Shusha massacre

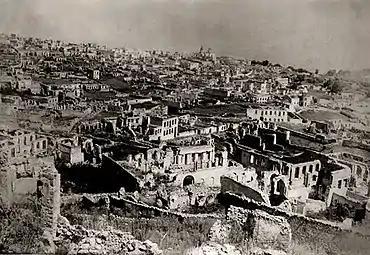
Ruins of the Armenian part of Shusha after the 1920 pogrom, including the church Servants of God).

The August agreement for Armenian autonomy and Azerbaijani demilitarization was violated by the Azerbaijani authorities almost immediately. Sultanov received orders from Baku to annex both Karabakh and Syunik. The Azerbaijani garrison was reinforced and troops were deployed without the required two-thirds consent of the Karabakh administration council. Turkish general Halil Kut had a leading role in Azerbaijani militarization and recruiting Muslim partisans. The Armenian population was forcibly disarmed. Azerbaijan imposed an economic blockade on Karabakh, which Armenian PM Alexander Khatisian accused of being intended to starve the Armenian population into submission.